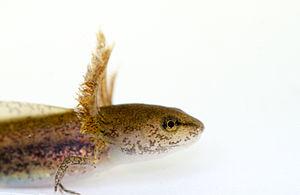
L’hétérochronie est la modification de la durée et de la vitesse du développement d’un organisme par rapport à celles de ses ancêtres. Ces modifications sont la conséquence de la mutation de certains gènes du développement qui contrôlent le développement et la mise en place des organes. Ainsi, de grands changements au point de vue macroscopique peuvent survenir dans l’organisme grâce à l’hétérochronie sans pour autant qu’il y ait de modifications génétiques importantes.